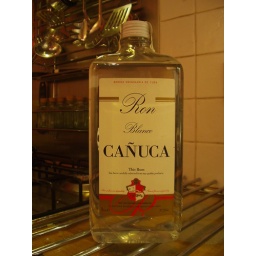
37.5% very cheap white rum in a plastic bottle. It's not bad, I have had a lot worse